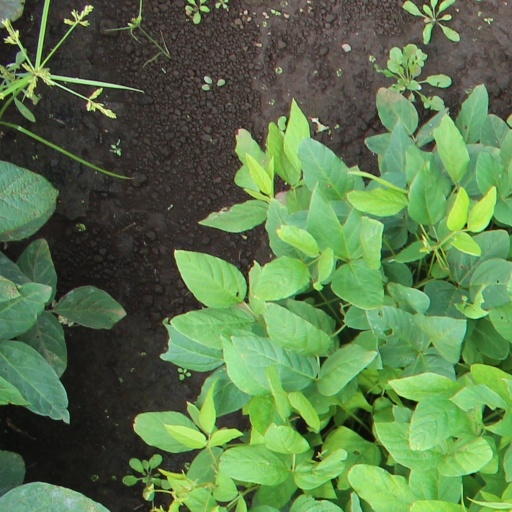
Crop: soybean